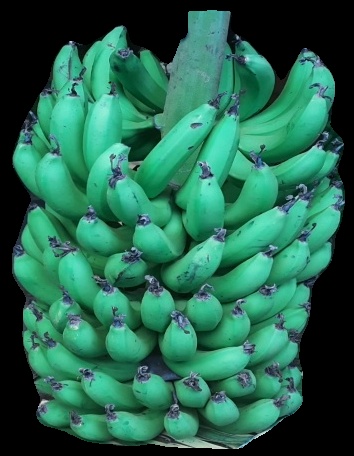
Variety: pachbale
Grade: grade1